PDC World Championship Darts 2008

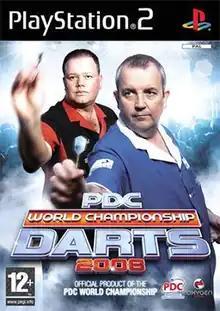
PlayStation 2 box art

PDC World Championship Darts 2008 is a sports video game, published by Oxygen Interactive and developed and designed by Mere Mortals. It was released for the PlayStation 2, PlayStation 3 PC, Wii, Xbox 360, and the PlayStation Portable. The game features sixteen professionals from the Professional Darts Corporation, and seven tournaments from the PDC circuit. It is a direct sequel to the previous year's "PDC World Championship Darts".